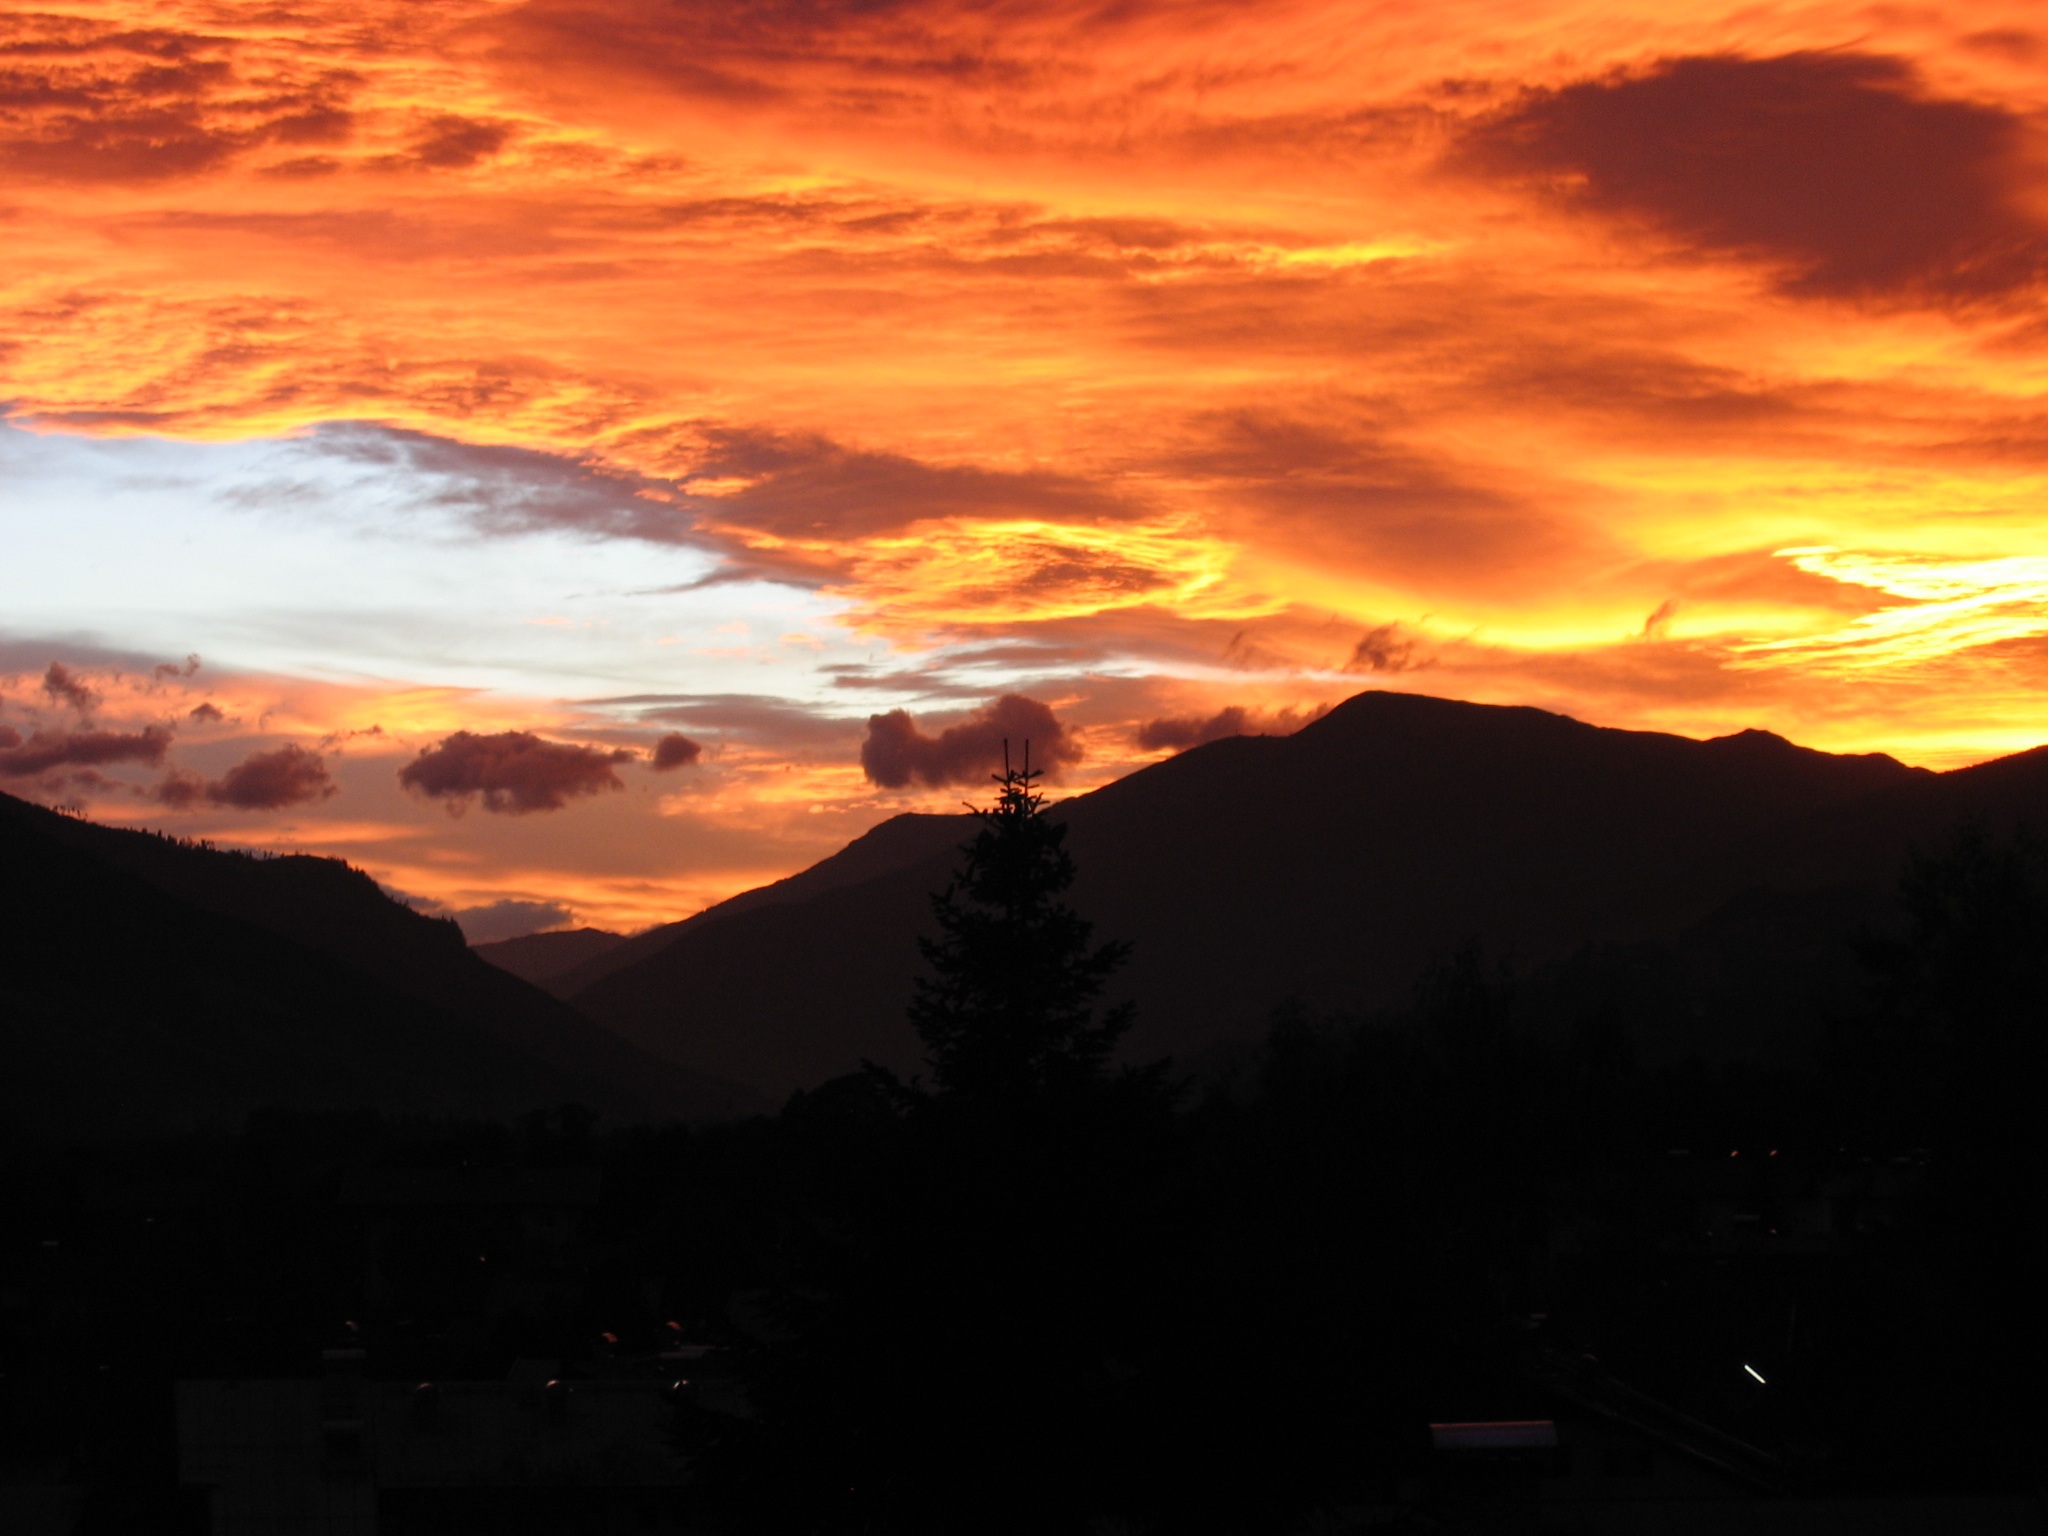
horizon, mountain, cloud, sky, sun, sunrise, sunset, sunlight, morning, hill, dawn, atmosphere, dusk, evening, red, mood, afterglow, hair dryer, mountainous landforms, red sky at morning, f hn clouds, f hnstimmung, disaster pregnant